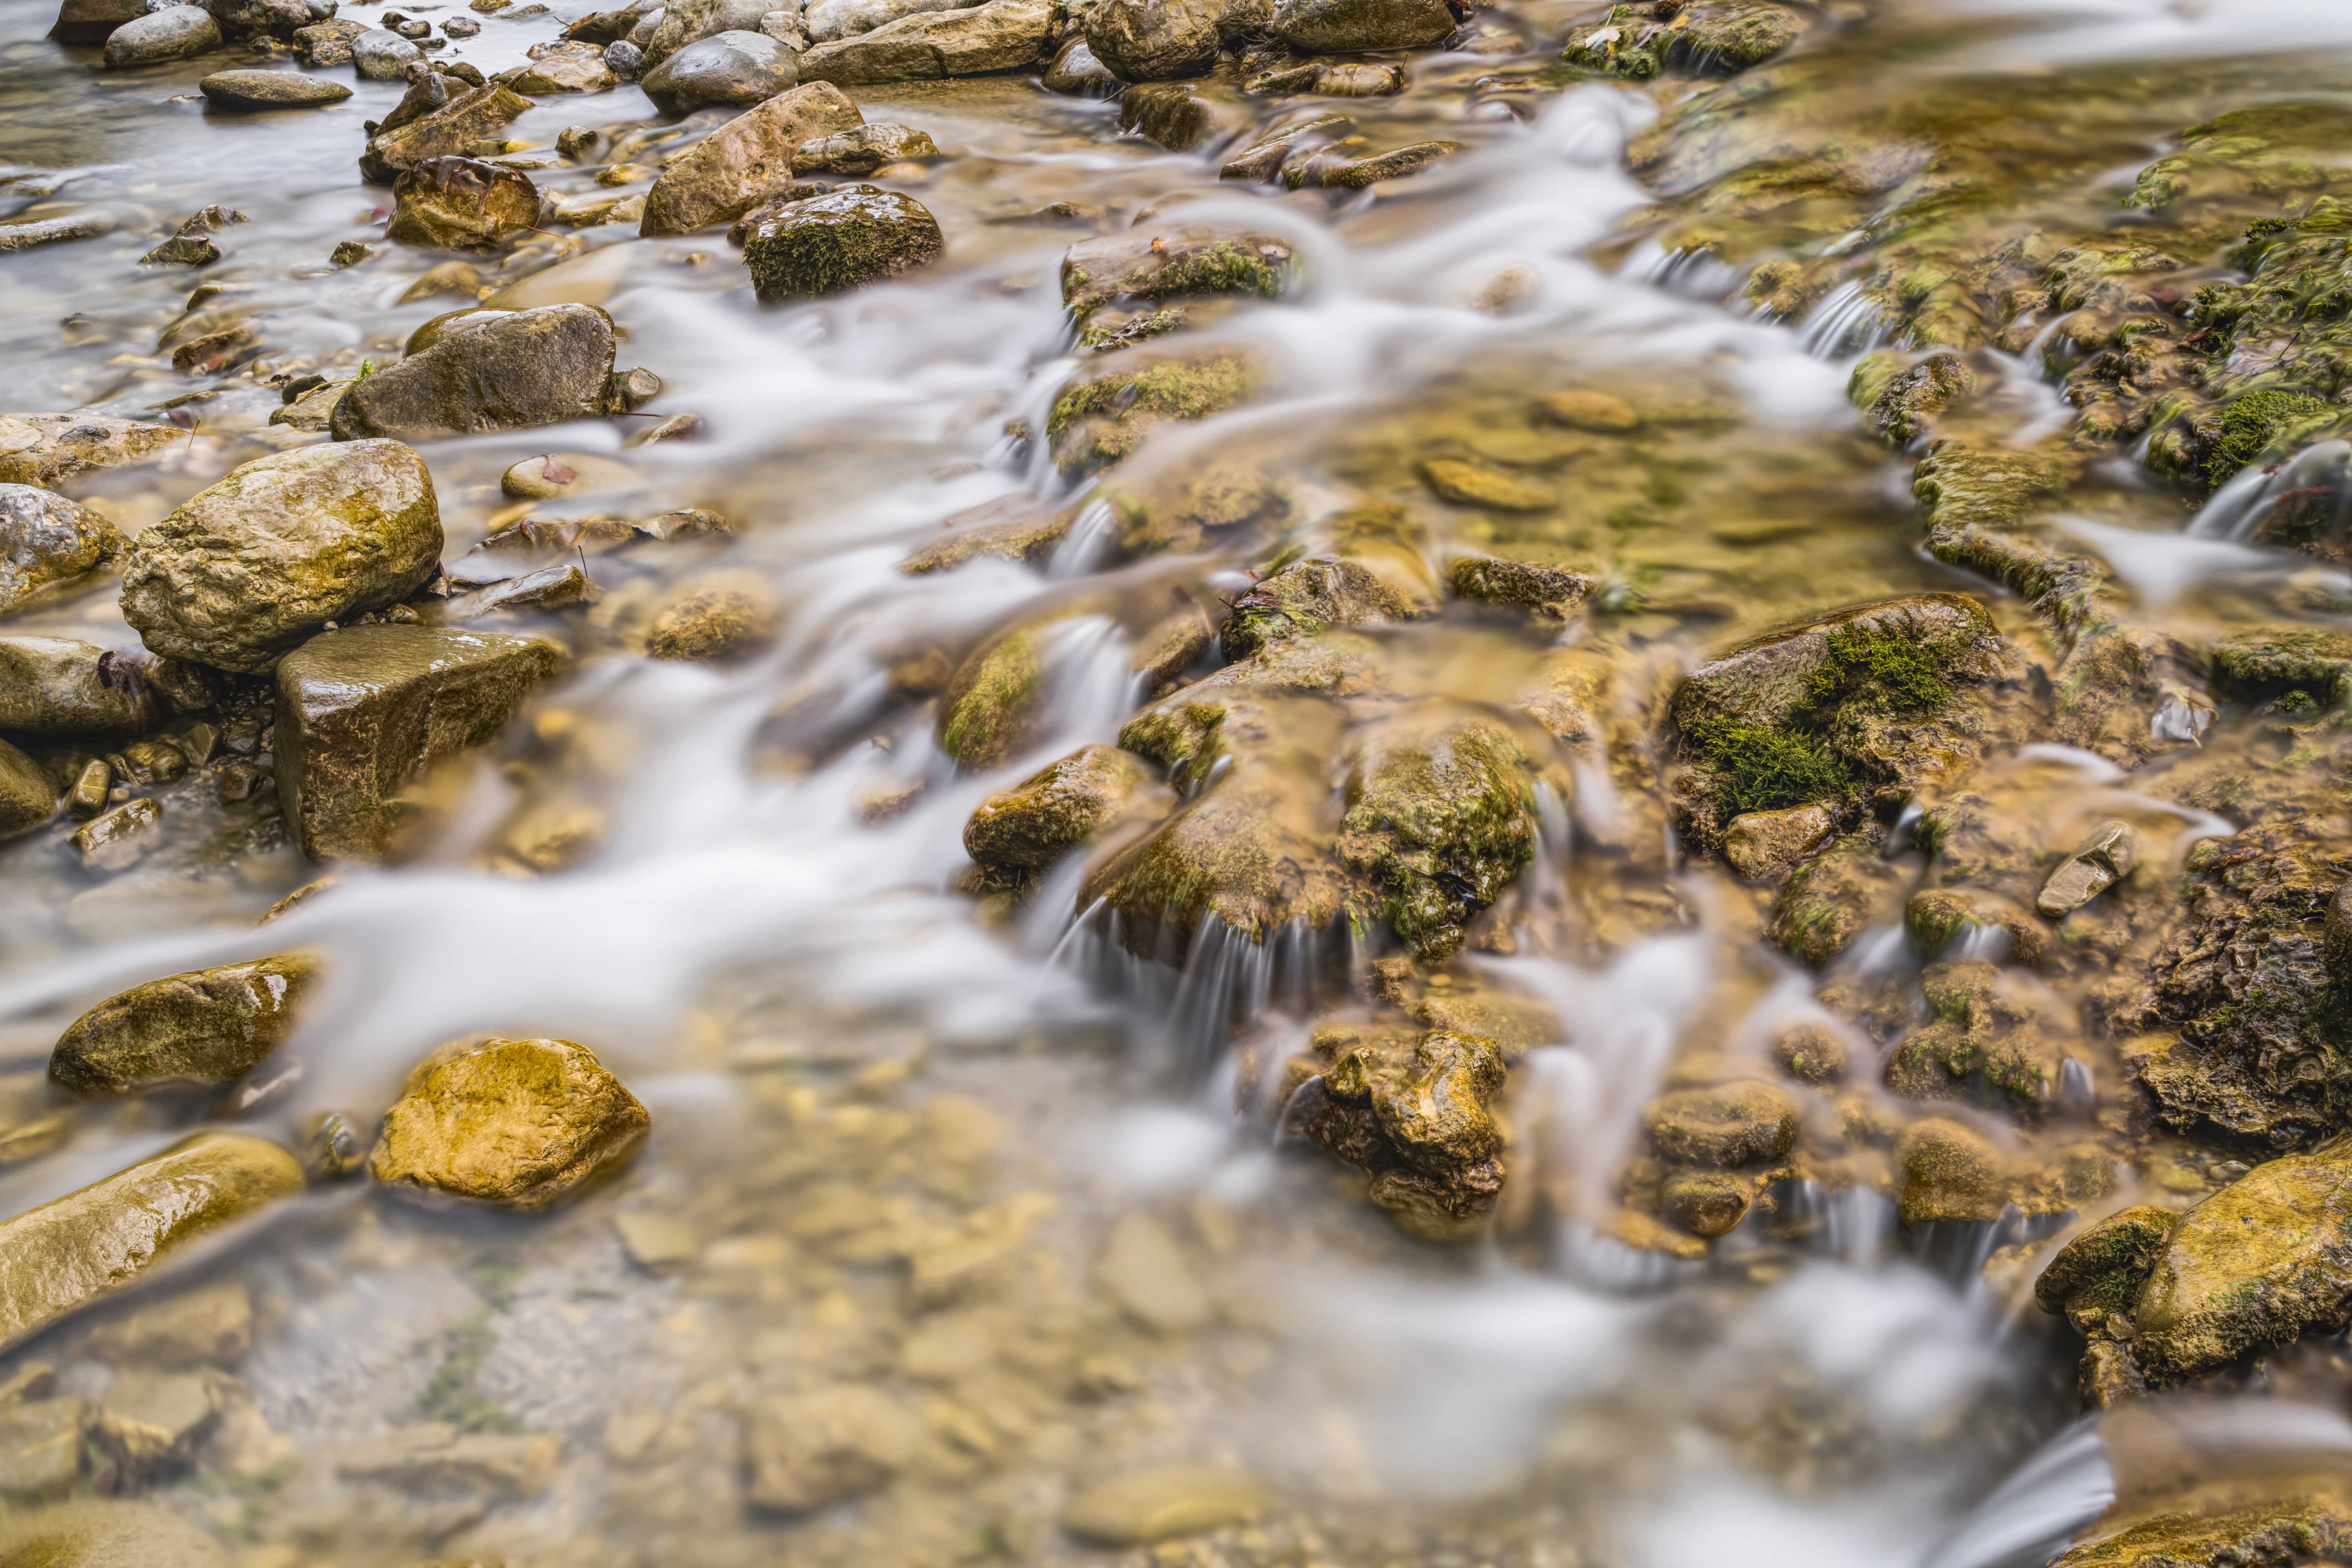
water, body of water, stream, watercourse, rock, river, reflection, water resources, creek, stream bed, moss, water feature, non vascular land plant, landscape, fluvial landforms of streams